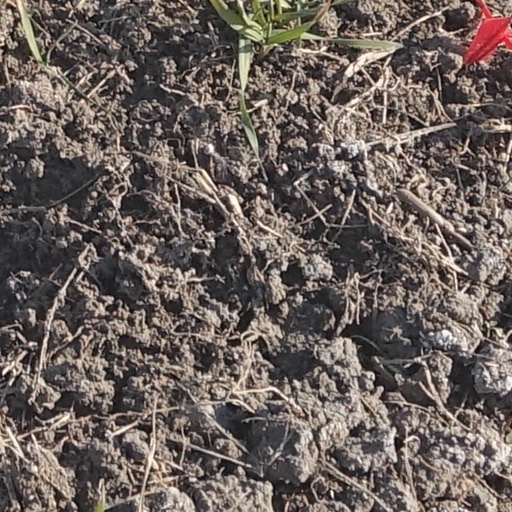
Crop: wheat